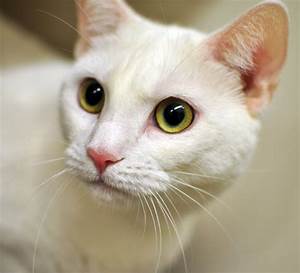
Label: gatto